Robert Rossen

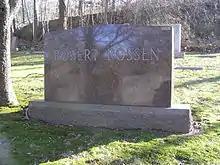
The gravesite of Robert Rossen

In 1961, Rossen co-wrote, produced and directed "The Hustler". Drawing upon his own experiences as a pool hustler, he teamed with Sidney Carroll to adapt the novel of the same name for the screen. "The Hustler" was nominated for nine Academy Awards and won two. Rossen was nominated as Best Director, and with Carroll for Best Adapted Screenplay, but did not win either award. He was named Best Director by the New York Film Critics Circle and shared with Carroll the Writers Guild of America Award for Best Written Drama. "The Hustler" was an enormous popular success and is credited with sparking a resurgence in the popularity of pool in the United States, which had been on the decline for decades.